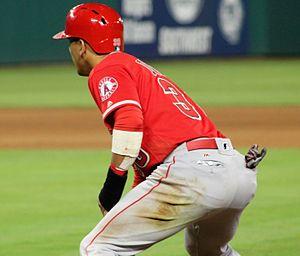
Rafael Ángel Ortega García est un voltigeur des Ligues majeures de baseball.